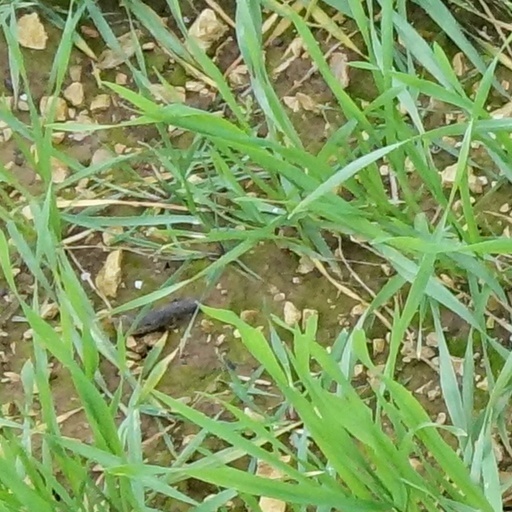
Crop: wheat